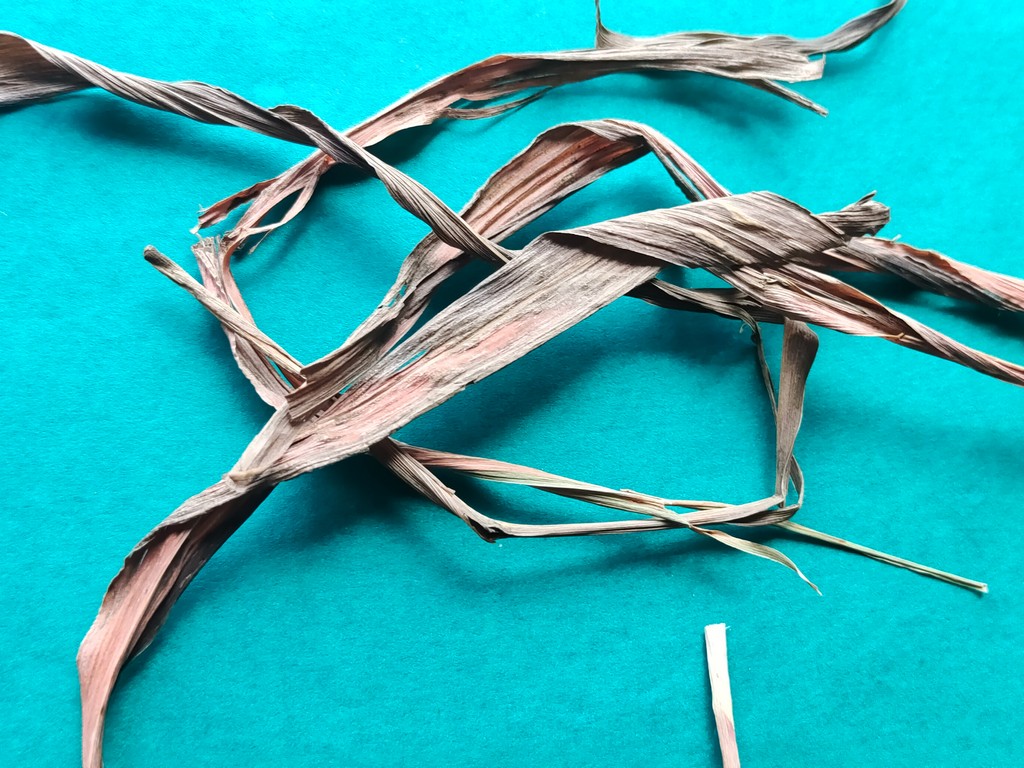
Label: Dried